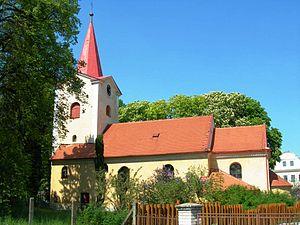
Ondřejov est une commune du district de Prague-Est, dans la région de Bohême-Centrale, en République tchèque. Sa population s'élevait à 1 799 habitants en 2020.